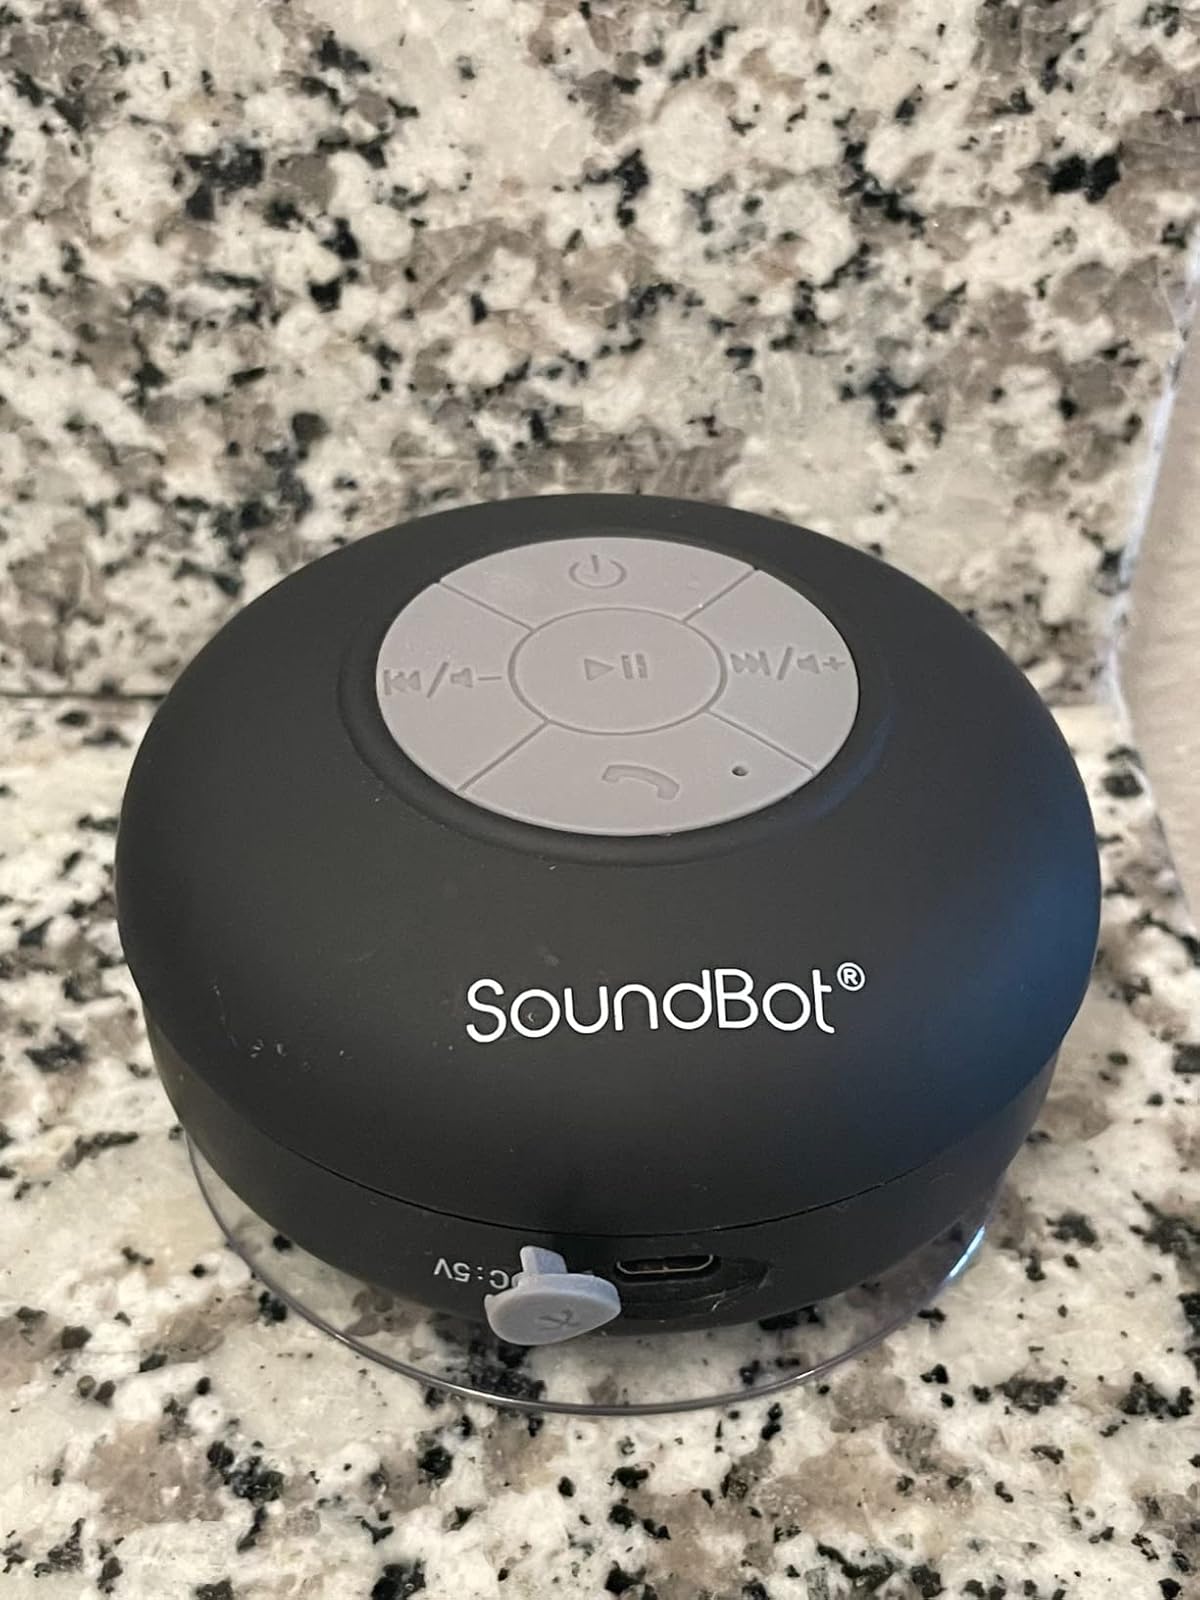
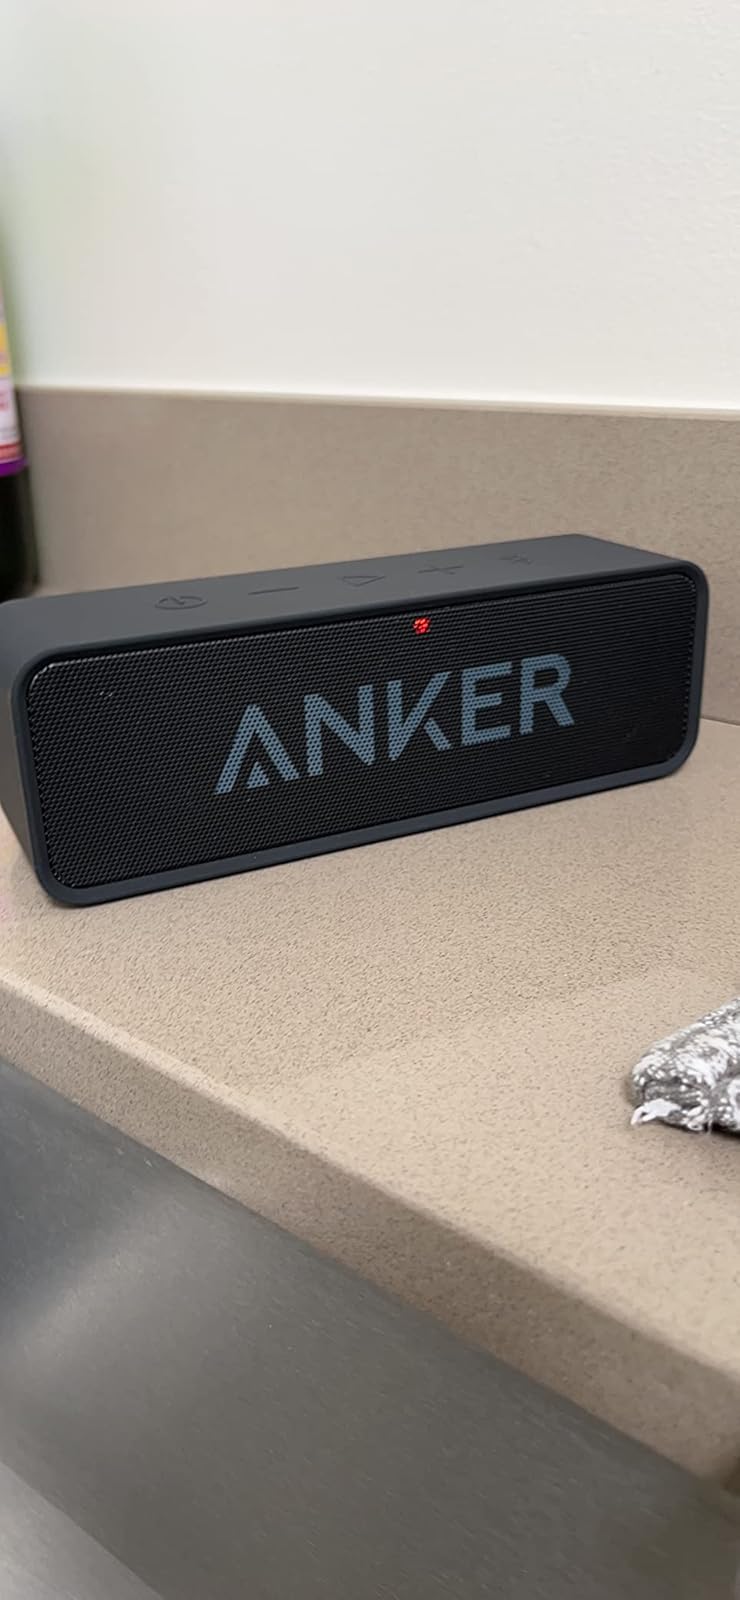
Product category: speaker
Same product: no